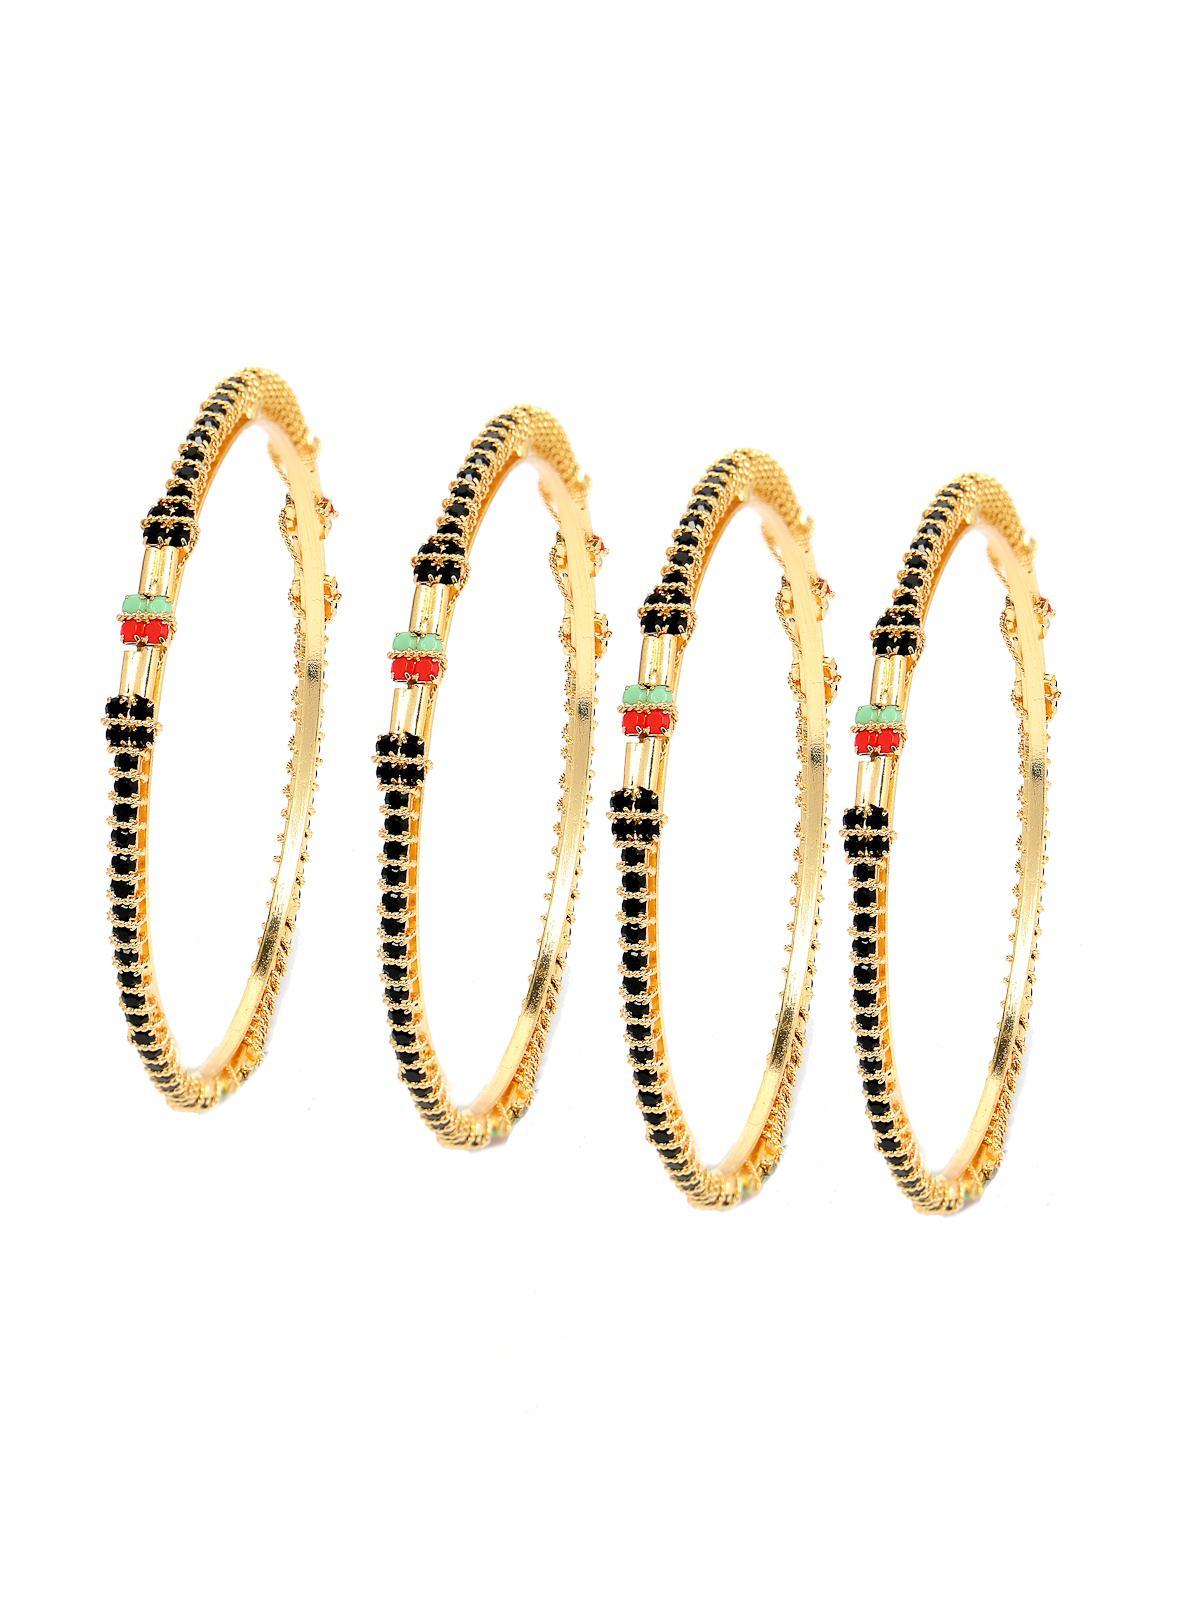
Sukkhi Incredible Fashionable Gold Plated Red And Green Thin Bracelet Bangle Set Jewellery for Women & Girls|Set of 4 Latest Design|Birthday Anniversary Gift for Women|B105916_2.4
Type: Bracelets & Bangles
Brand: Sukkhi
Price: Rs. 372
 Step into incredible fashion with the Sukkhi Fashionable Gold Plated Thin Bracelet Bangle Set for Women & Girls. This set of four captivates with a fashionable blend of red and green, showcasing the latest design trends. The gold-plated finish adds an opulent touch to any ensemble. Sized at 2.4, 2.6 and 2.8, these thin bracelets make for a perfect birthday or anniversary gift, celebrating contemporary style and timeless beauty for the special women in your life with a set that's both incredible and versatile.Disclaimer:There may be slight variation in shade and colour due to photographic effects and monitor settings
Included: 4 Bangles